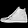
Label: Sneaker